KangaRoos

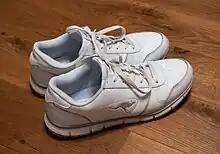
White KangaRoos sneakers

KangaROOS were designed by American architect and jogging enthusiast Bob Gamm. Gamm was a running enthusiast who would go ten kilometers a day, but preferred light athletic clothes without pockets. He designed the sneakers for his own personal use as a place to store his keys and money, then marketed them effectively. His marketing design was successful, leading to sales in excess of 700,000 pairs a month by the early 1980s.